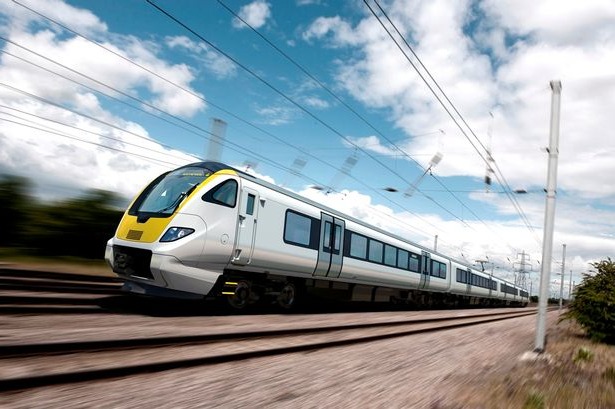
Vehicle type: Trains